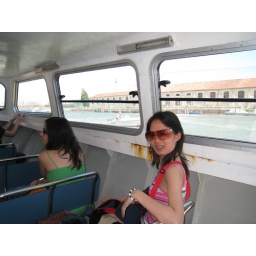
on the water bus in Venice